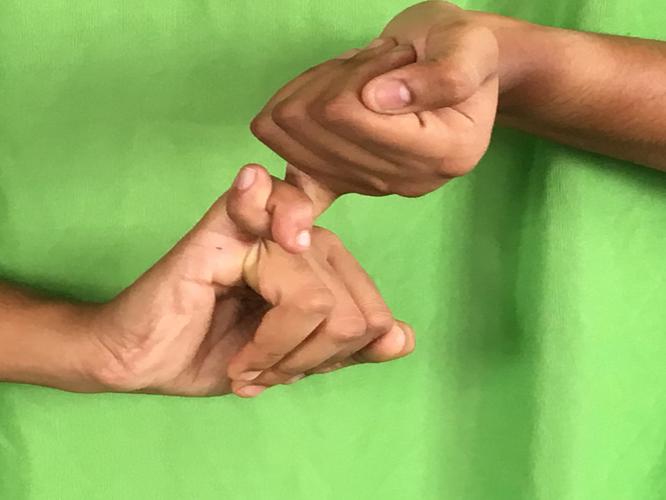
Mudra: Kilaka
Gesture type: double_hand